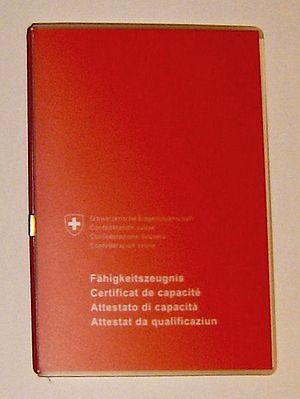
Certificat fédéral de capacité.
En Suisse, le certificat fédéral de capacité est décerné à la fin d'un apprentissage d'une durée de 3 ou 4 ans après réussite de l'examen de fin d'apprentissage ou procédure de qualification équivalente suivie avec succès. Il est délivré par les autorités cantonales. Le CFC est l'équivalent, selon les cas, d'un BP ou d'un baccalauréat professionnel français.